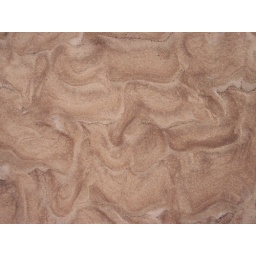
This pattern in the sand shows how chaotic a washout in canyon country can be.